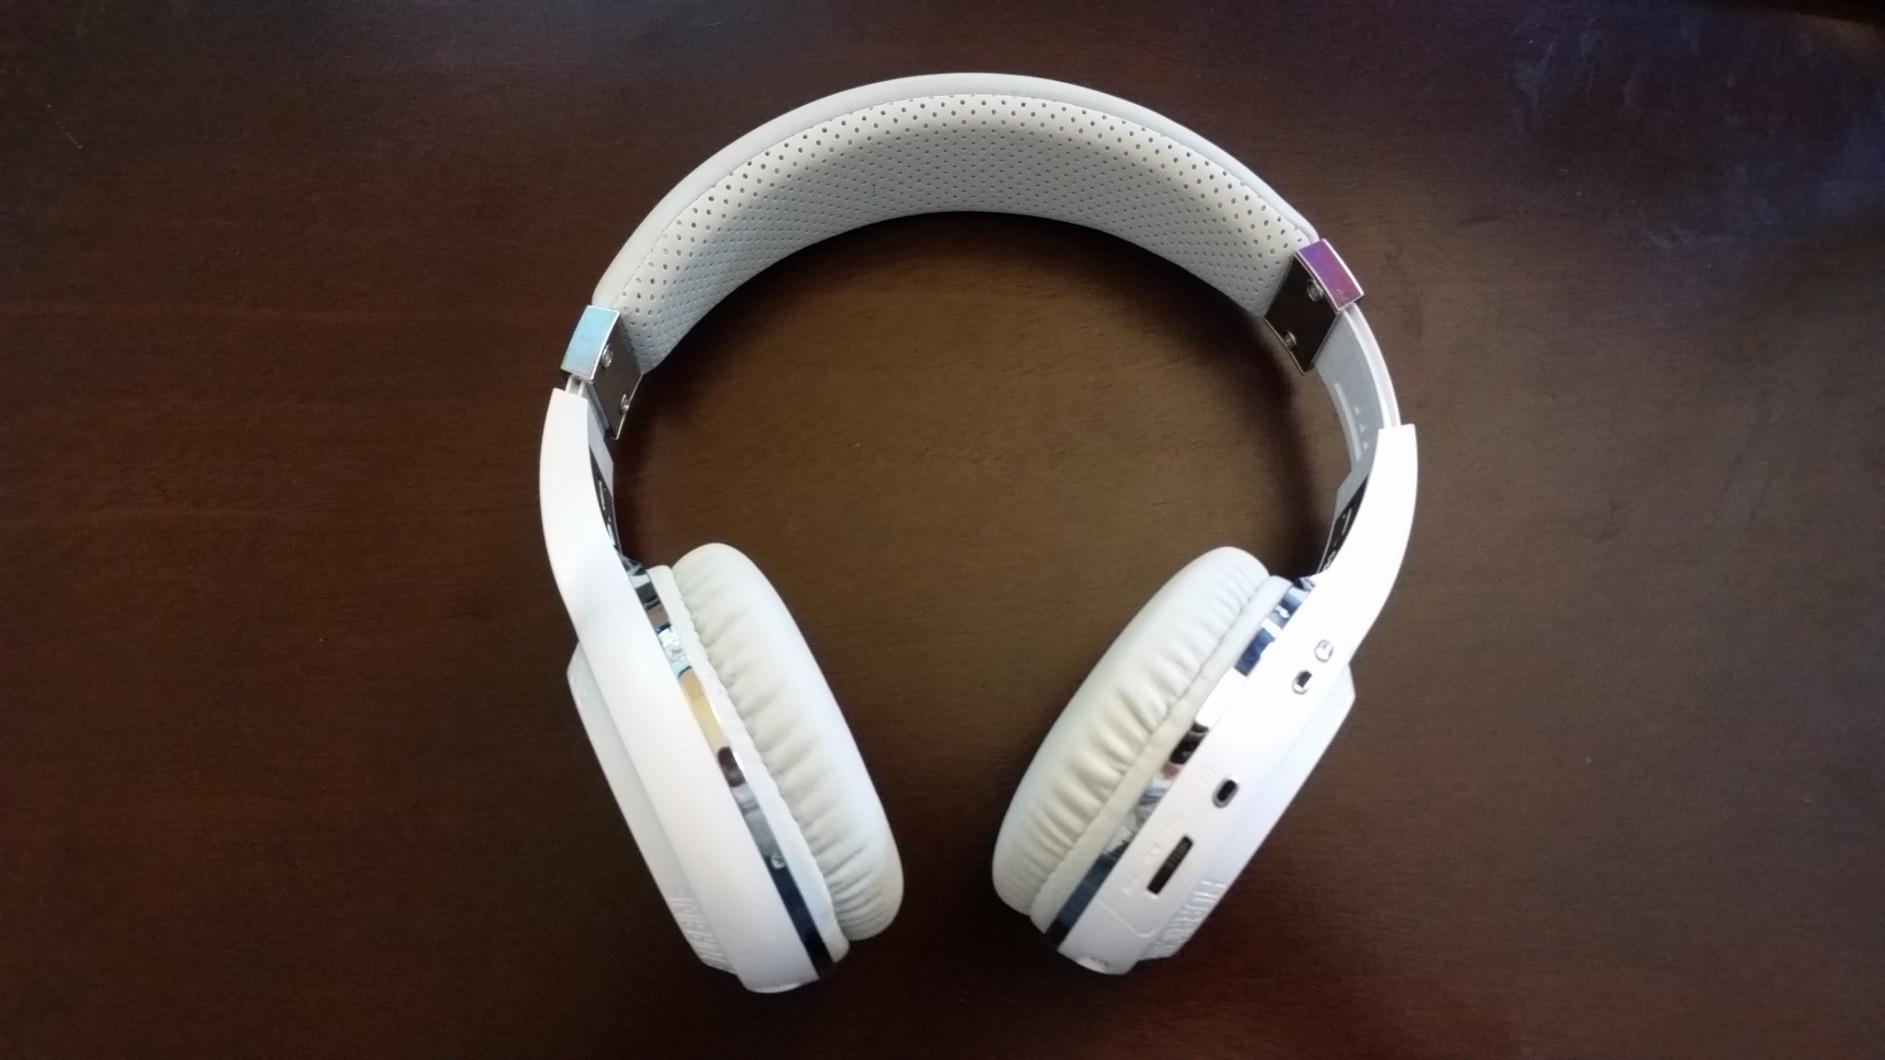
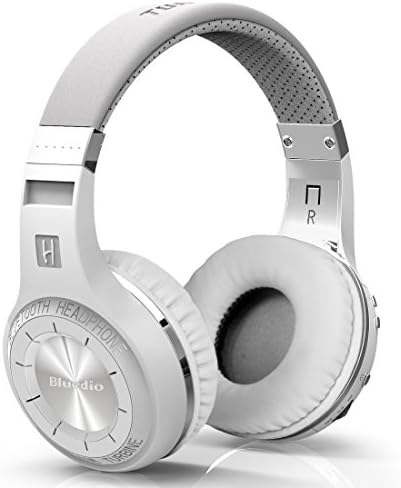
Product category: headphones
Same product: yes